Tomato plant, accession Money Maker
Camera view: vertical (180 deg); turntable rotation: 150 degrees
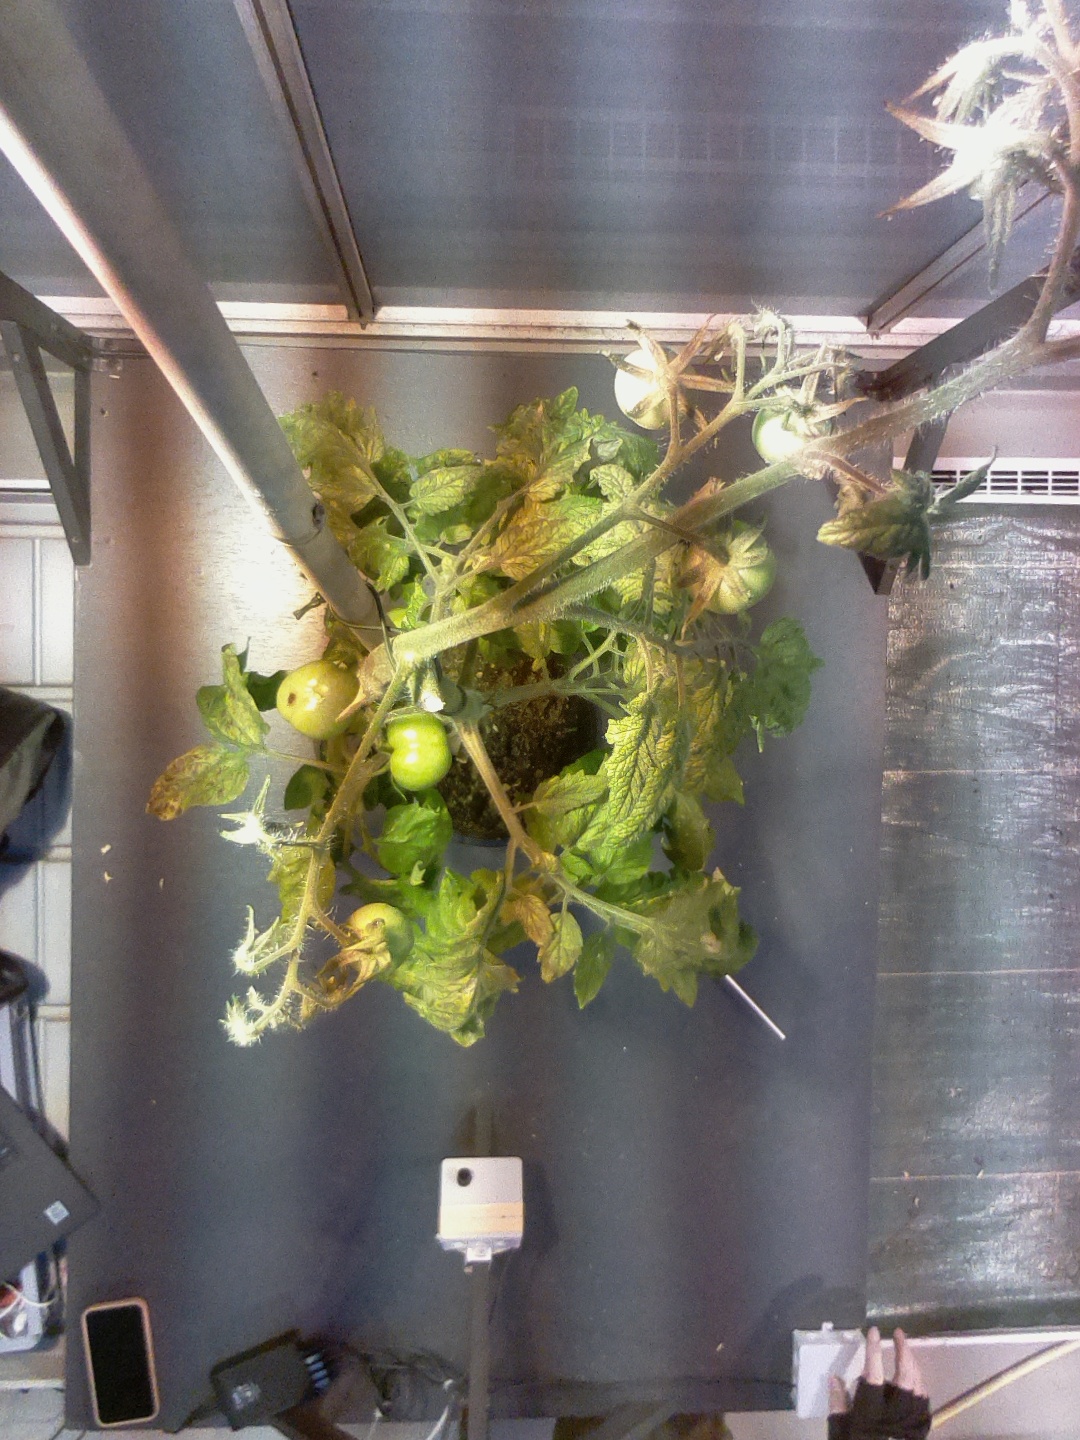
BBCH growth stage 76: 60%-70% of final fruit size